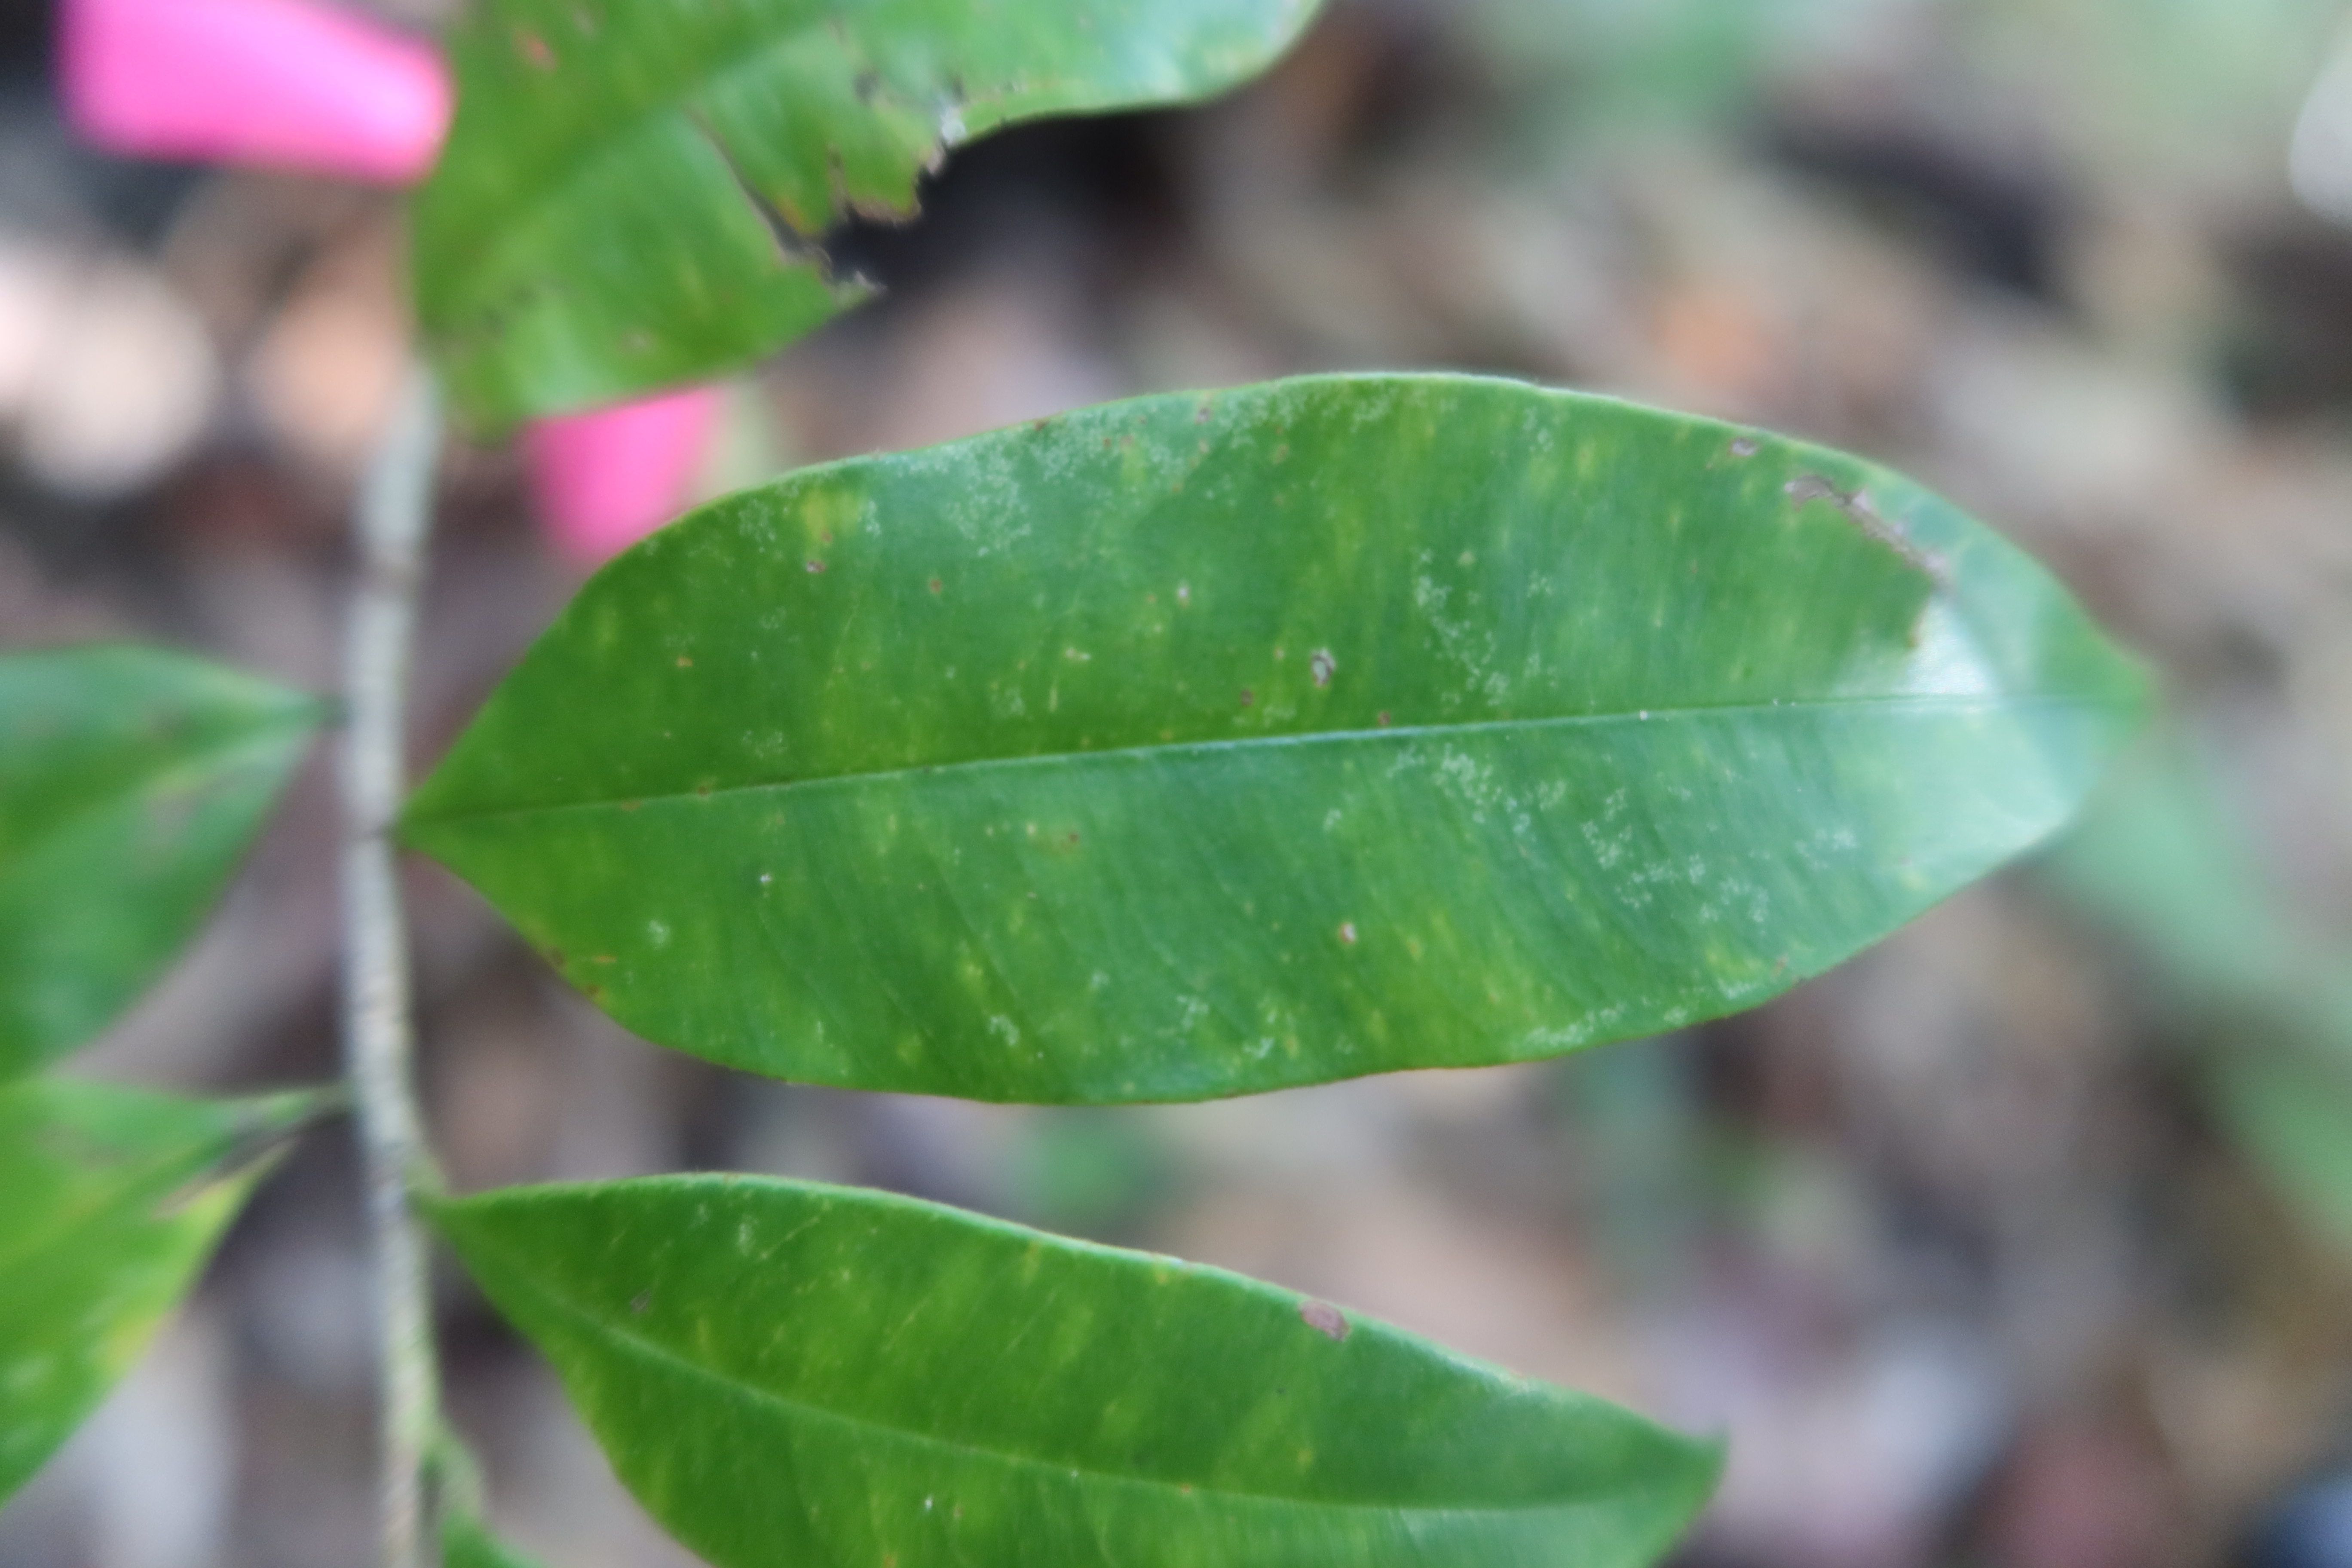
Label: Downy mildew